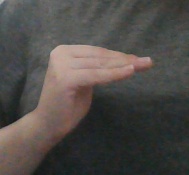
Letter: haa